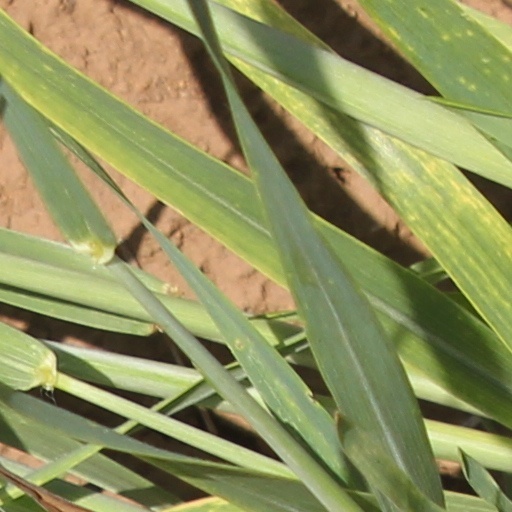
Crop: wheat